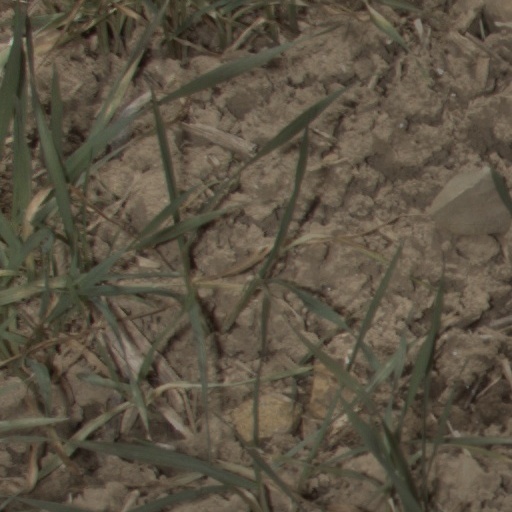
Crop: wheat